Arjuna (elephant)

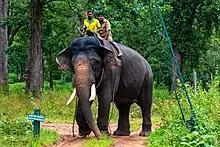
Arjuna - The Mysore Dasara Golden Howdah Elephant

Arjuna (born c. 1959 – 4 December 2023) was an Asian elephant who, from 2012 to 2019, was the lead elephant and the carrier of the Golden Howdah at the Mysore Dasara. He was named after Arjuna, the third of the Pandava brothers from the Hindu epic Mahabharatha.